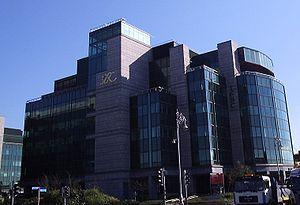
L'IFSC est un centre d'affaires irlandais situé dans le centre de Dublin, capitale de l'Irlande.